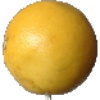
Label: Grapefruit White 1